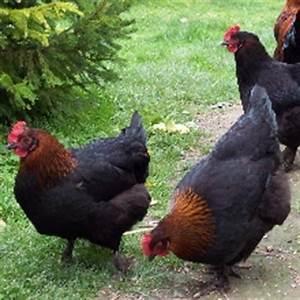
chicken